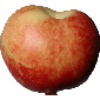
Label: nectarine